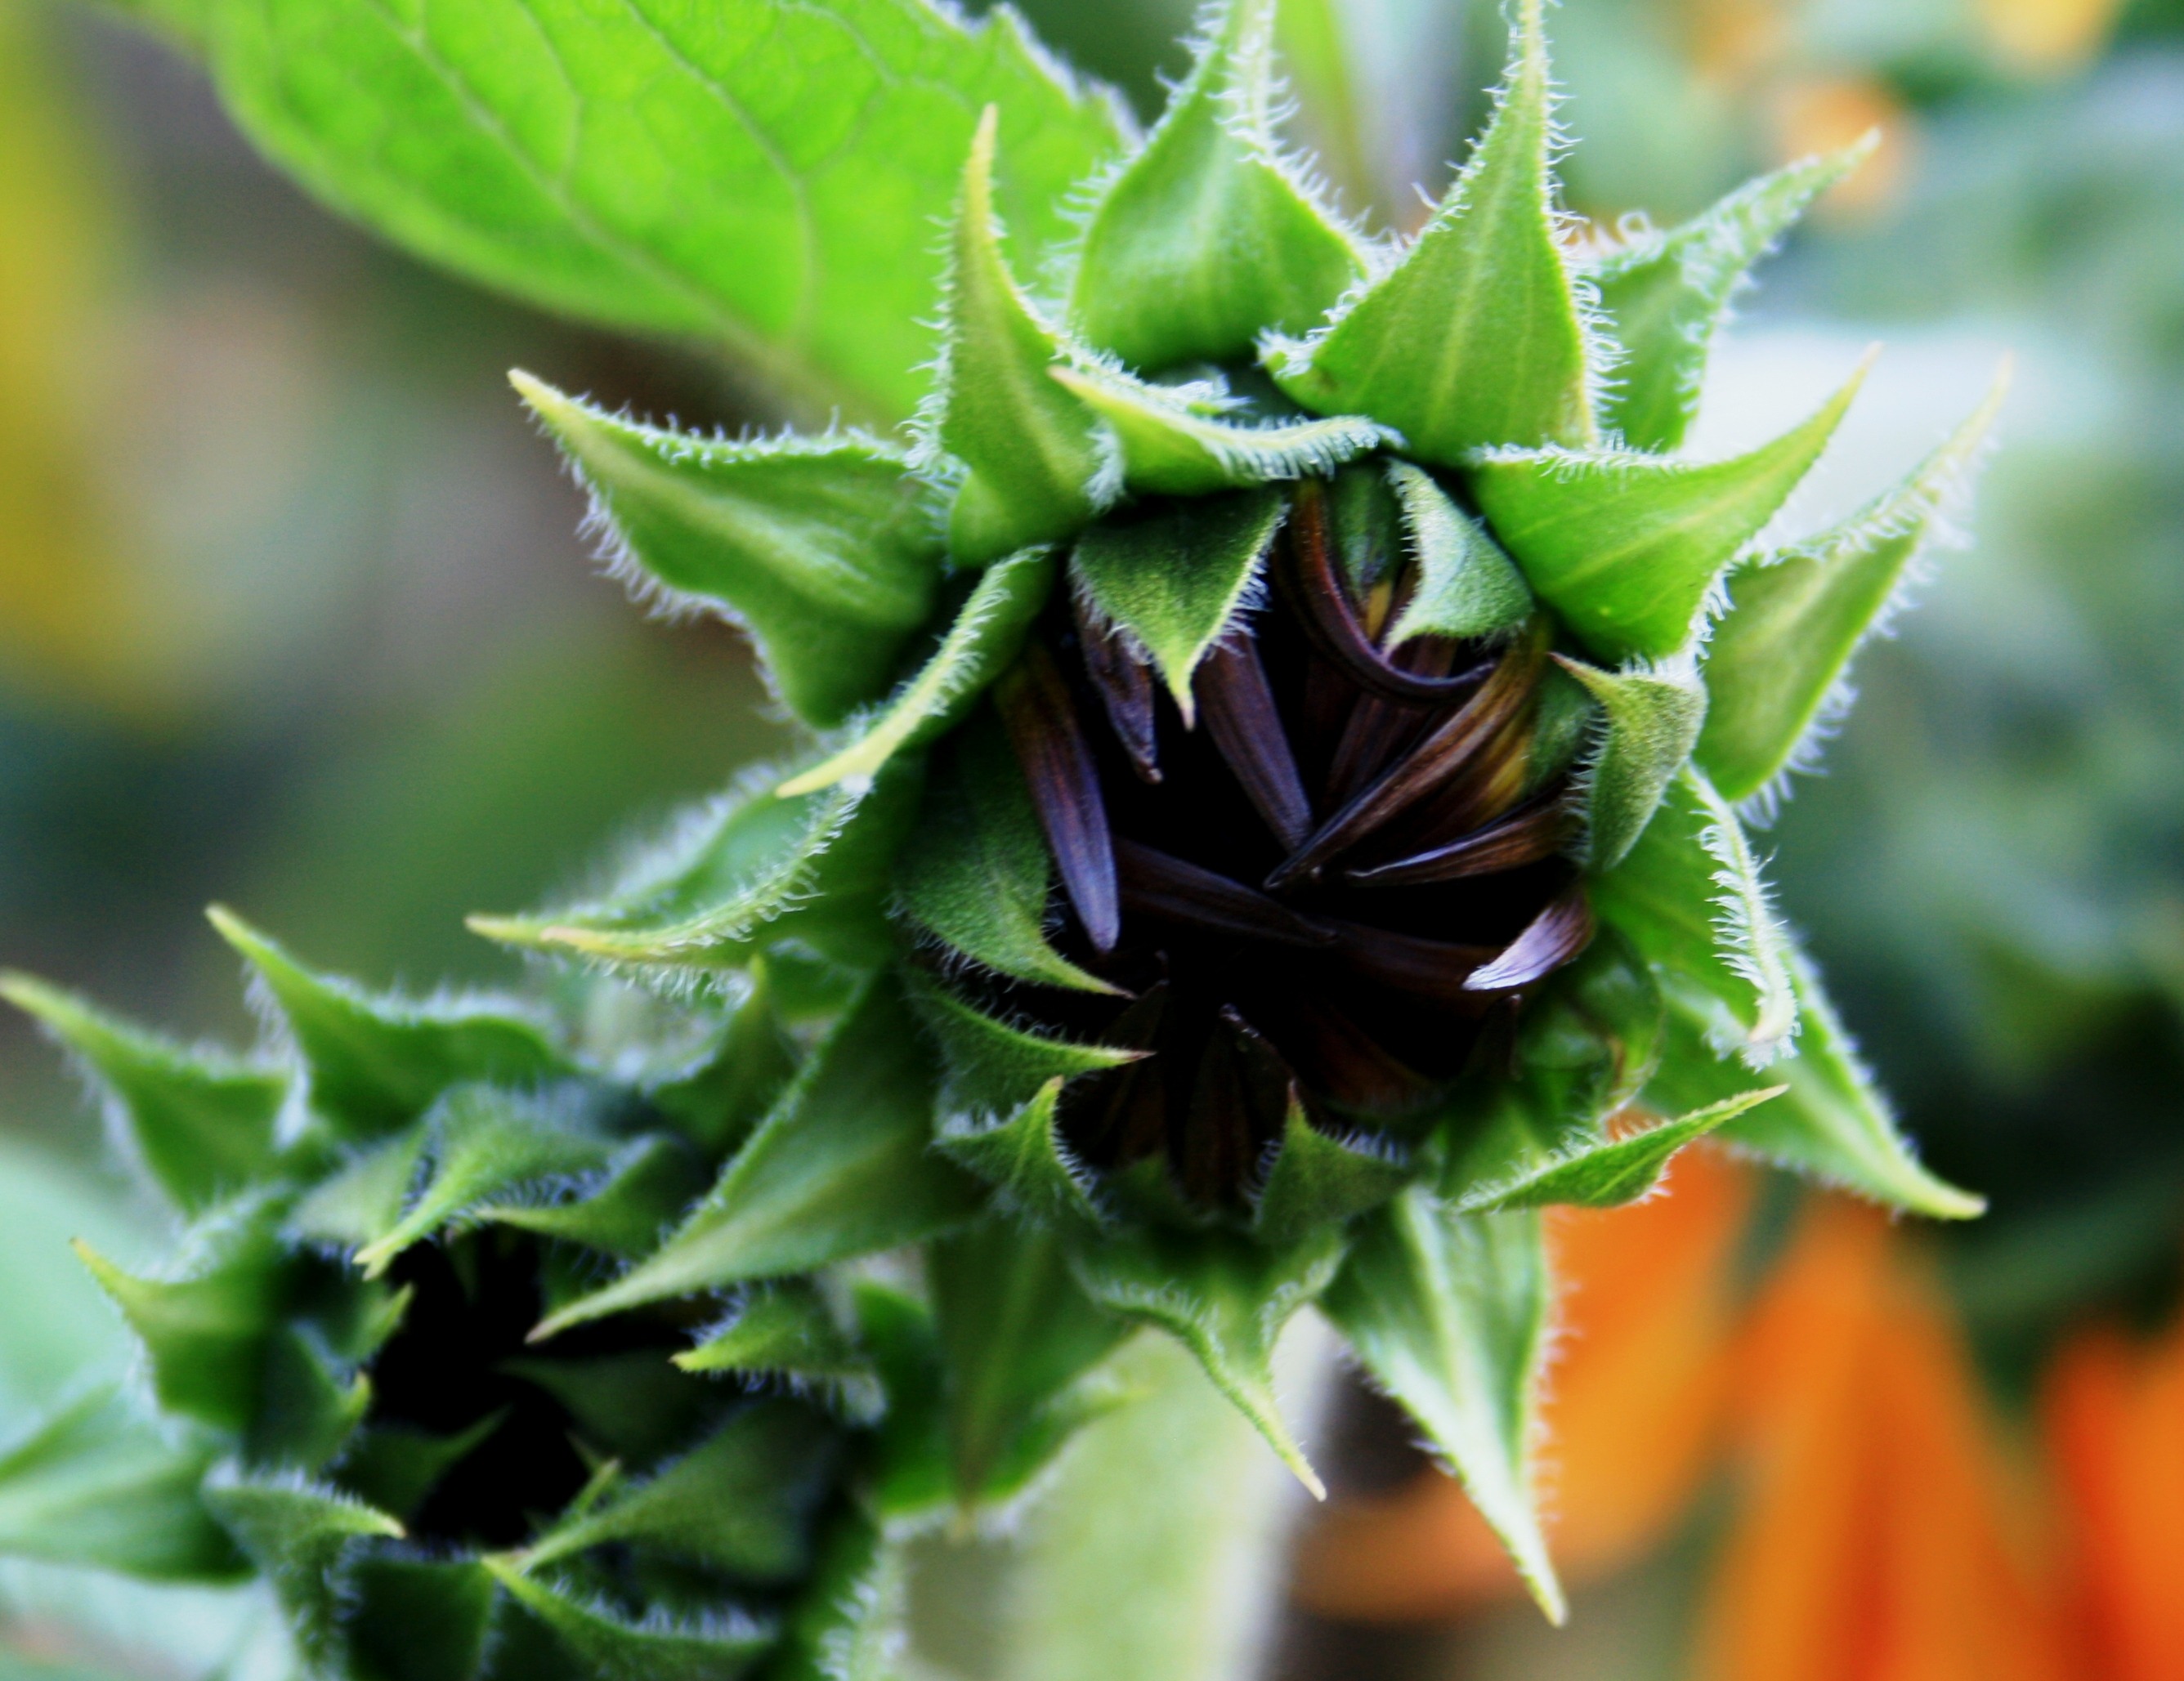
plant, leaf, flower, young, spring, herb, garden, flora, sunflower, buds, helianthus, soft, opening, green leaves, budding, herbaceous plant, plant stem, dark inner petals